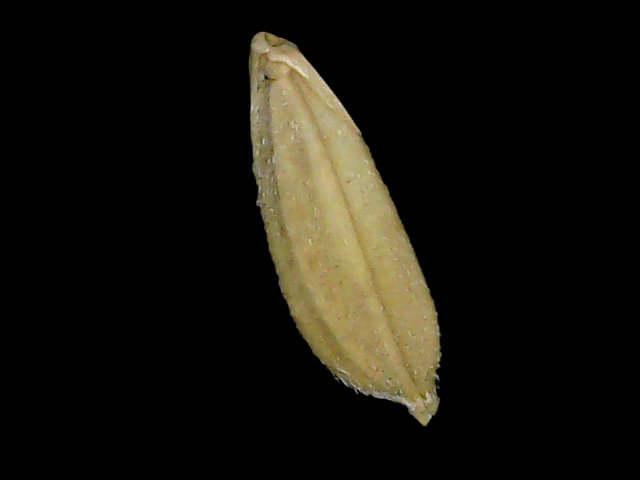
Rice variety: Bd52